2013 Philippine general election

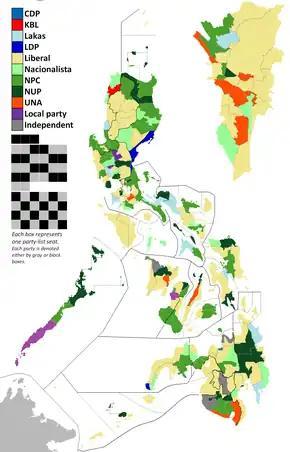
Election results per district.

Elections are via first past the post system: the candidate with the highest number of votes wins that district's seat in the House of Representatives. There are 234 seats to be disputed.